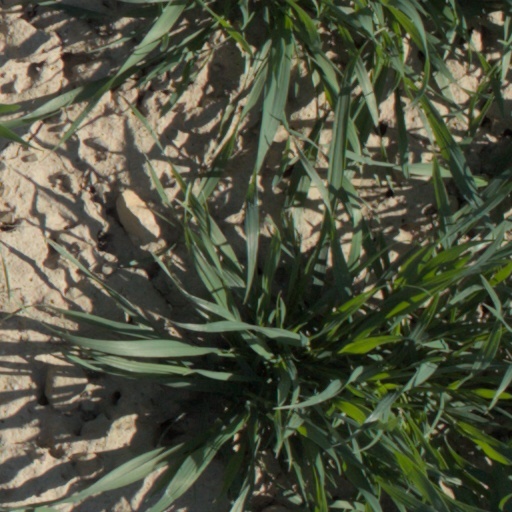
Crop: wheat